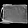
Label: Bag